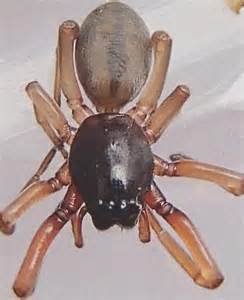
Label: spider